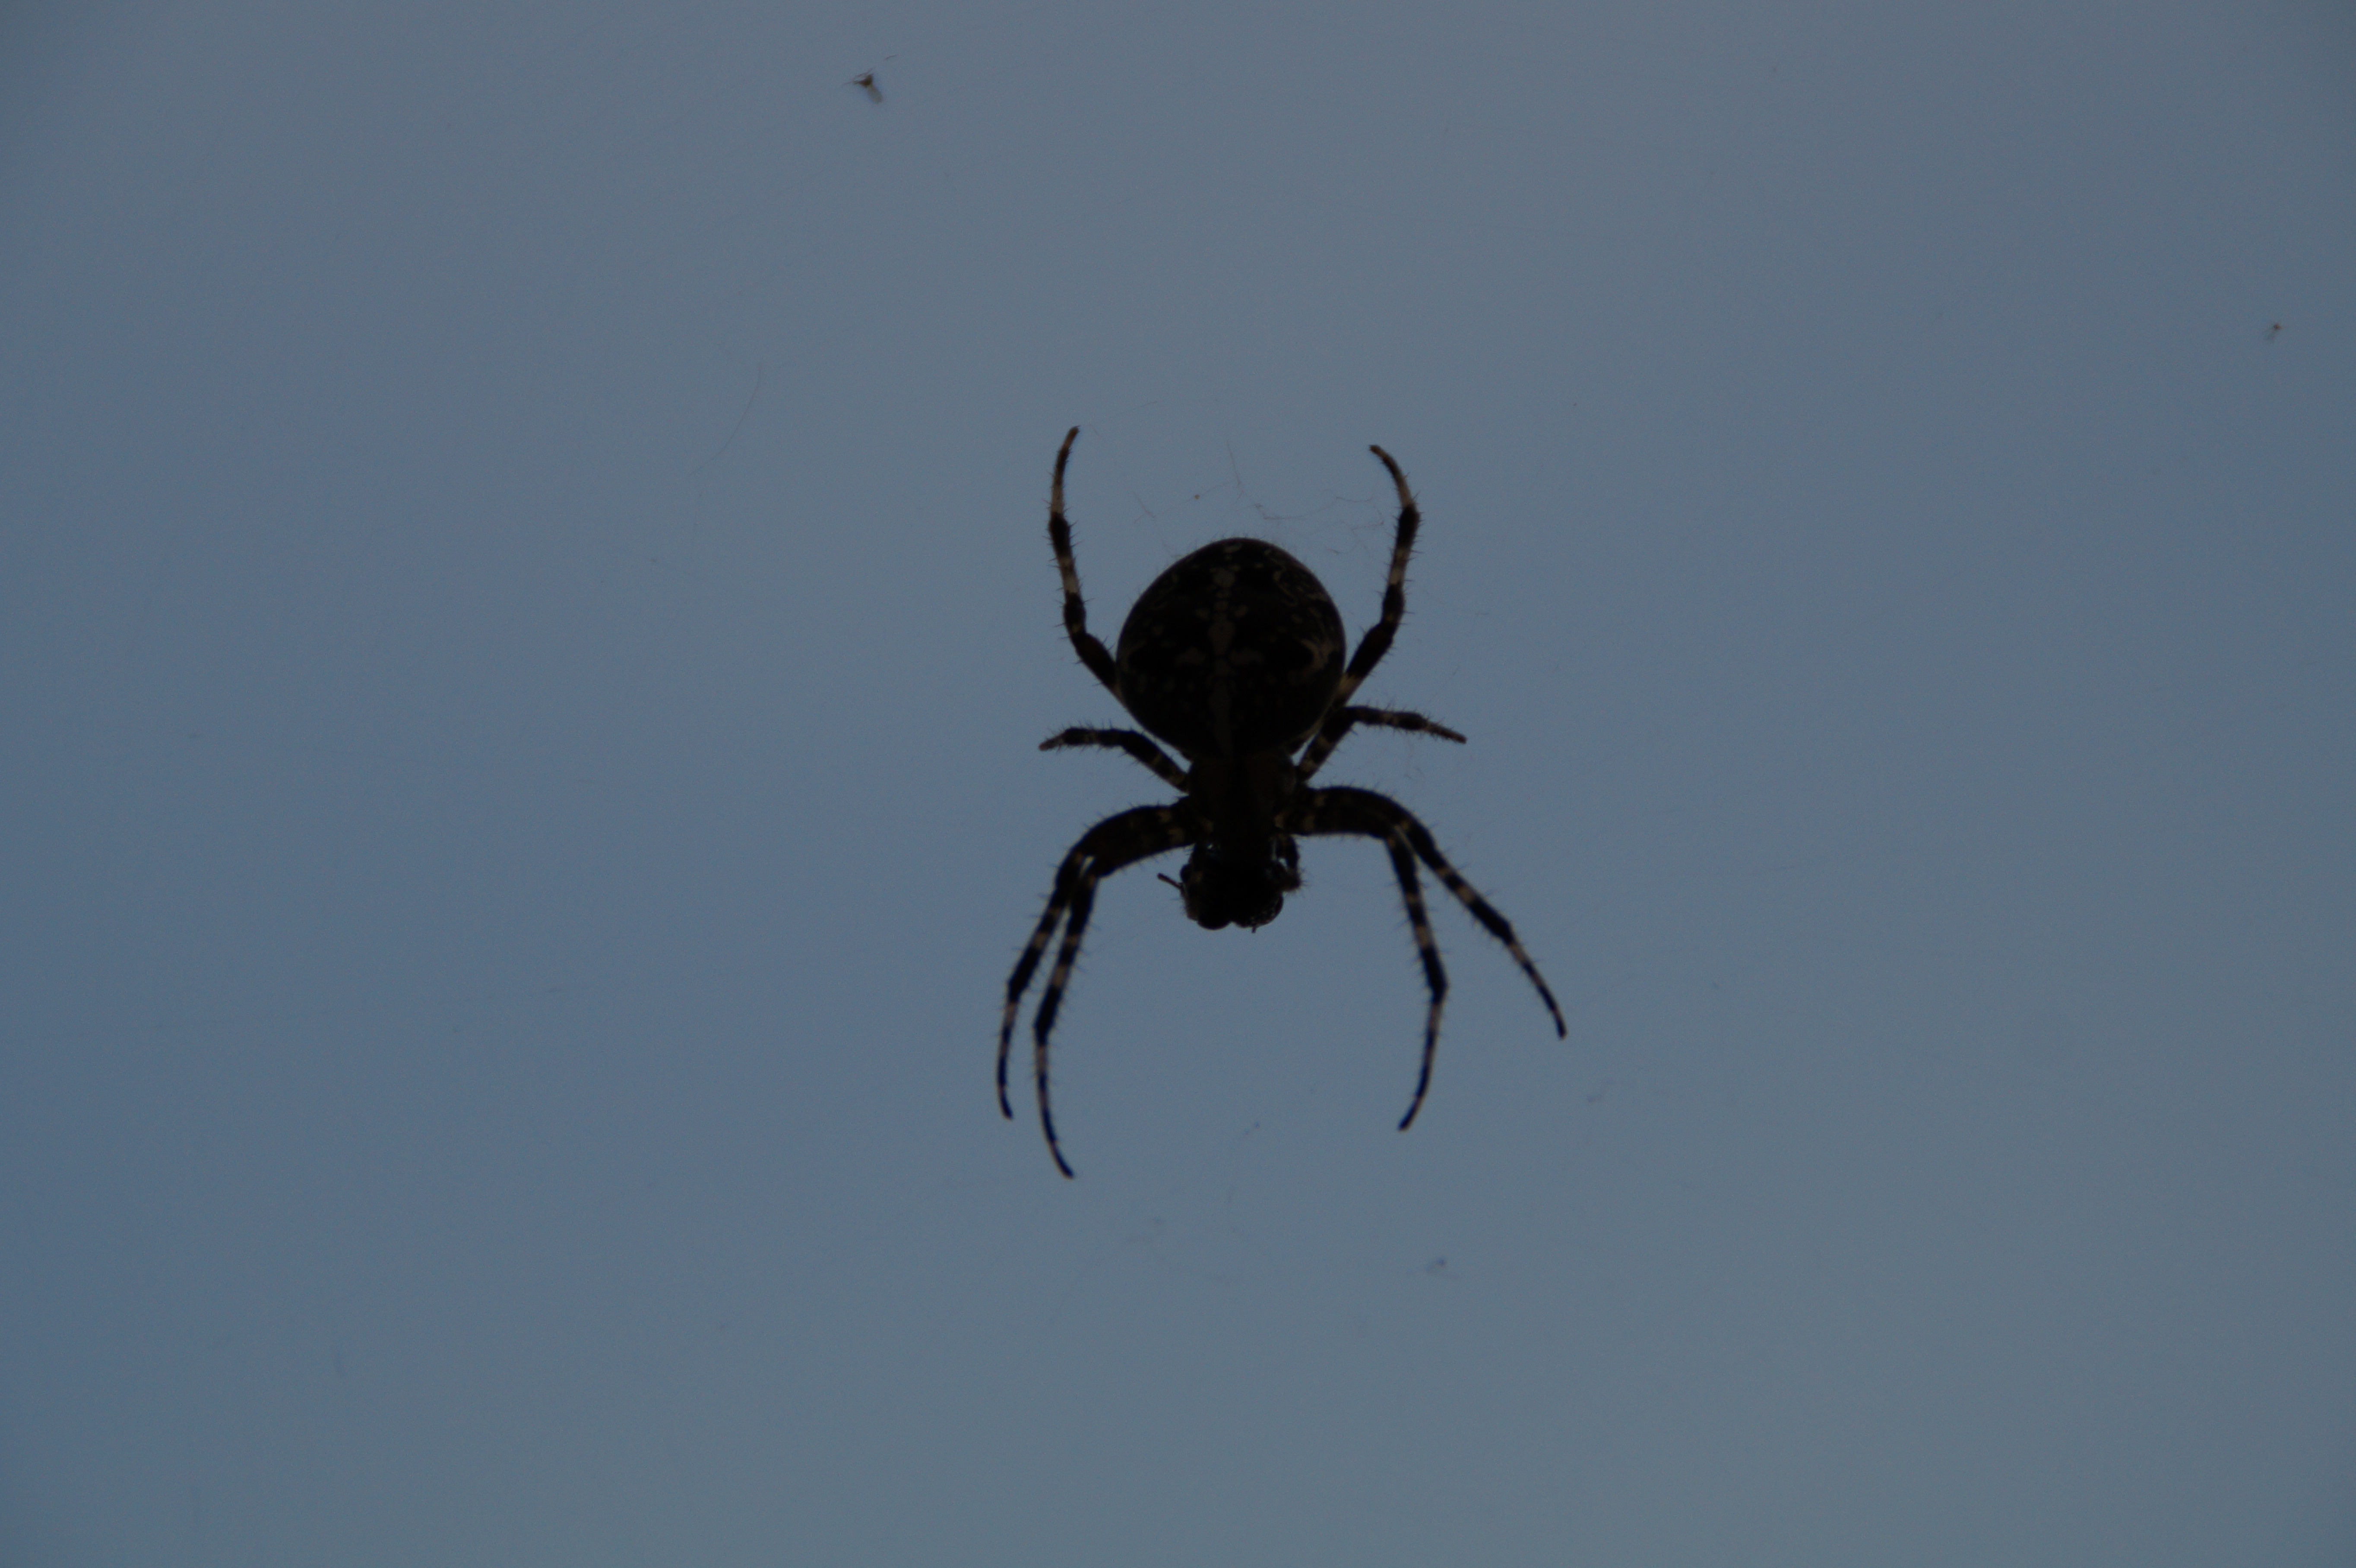
wing, fauna, invertebrate, spider, lurking, arachnid, creepy, macro photography, arthropod, threatening, european garden spider, araneus, spider with prey, orb weaver spider